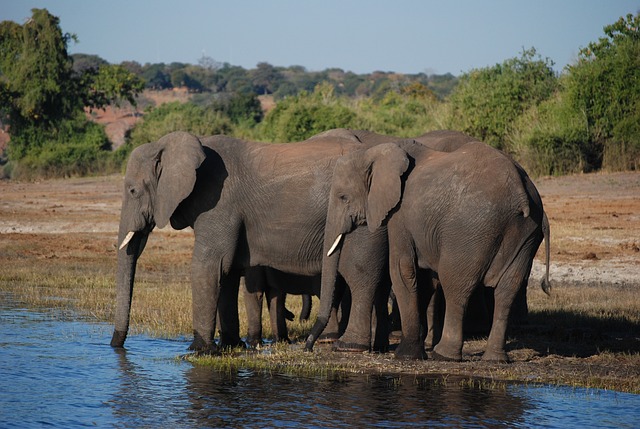
Label: elephant